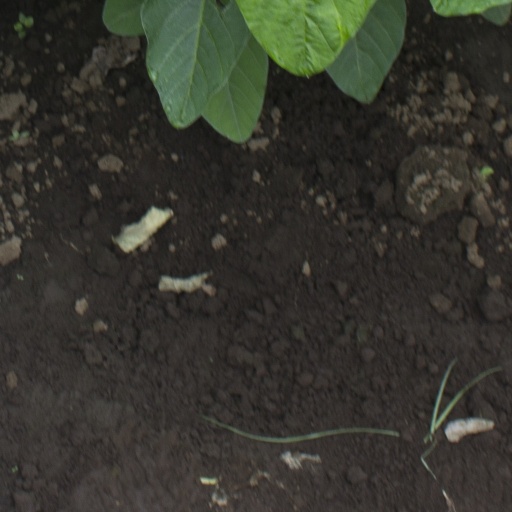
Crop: soybean